Thomas Richards (mayor)

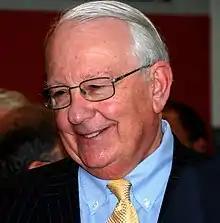
Richards in 2011

Thomas S. Richards (born July 8, 1943) is an American lawyer, business executive and politician who served as the 66th and 68th Mayor of Rochester, New York.